Michael Harney

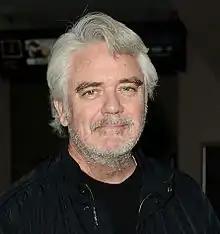
Harney in 2016

Michael John Harney is an American actor of film, television, and theater. He is best known for starring on the Netflix original series "Orange Is the New Black" as Corrections Officer Sam Healy. In 2019, he had a recurring role in the Apple TV+ series "For All Mankind".